Apartheid

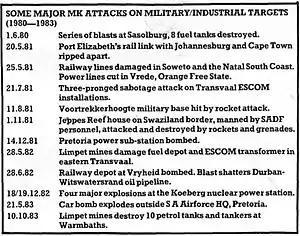
List of attacks attributed to MK and compiled by the Committee for South African War Resistance (COSAWR) between 1980 and 1983

Apartheid had a major effect on Black and Coloured women, who suffered due to both racial and gender discrimination while being politically pushed to the margins. Scholar Judith Nolde has argued that, in general, the discriminatory system set up a "triple yoke of oppression: gender, race, and class" such that South African women became "deprive[d]" of their fundamental "human rights as individuals." Jobs were often hard to find. Many Black and Coloured women worked as agricultural employees or as domestic workers, but wages were extremely low, if existent at all.